ARL 44

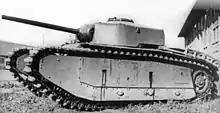
First prototype

Only a wooden mock-up had been completed by an engineering team headed by Engineer General Maurice Lavirotte, when the war ended. However, the end of hostilities did not mean the end of the entire project. To maintain some continuation in French tank design and bolster national morale, on 23 May 1945 it was decided to build 150 vehicles, even though there was no longer any real tactical need for them. On 23 June this was reduced to sixty vehicles, two to be finished in the first half of 1946. In March 1946 the first prototype was tested, still with 60 mm armour. The "Atelier et Chantiers de la Loire" built the ACL1 turret used for the prototype, fitted with the American 76 mm gun; this was later replaced by a Schneider turret based on the one designed for the Char F1 and fitted with the 90 mm DCA naval AA-gun which had a muzzle velocity of 1000 m/s (AP; 1130 m/s HE) and a muzzle brake — thus the ARL 44 was the first French tank to feature this item. Firing trials began on 27 June 1947; the gun often proved to be more accurate than that of a Panther used for comparison.